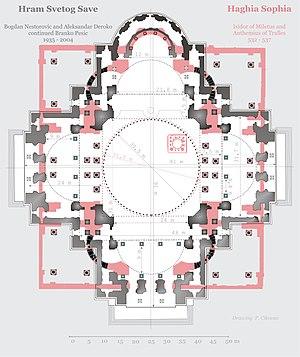
L'église Saint-Sava de Belgrade est une basilique orthodoxe serbe située à Belgrade, la capitale de la Serbie, dans la municipalité de Vračar.